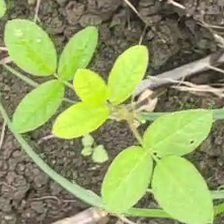
Weed species: Asian_Pigeonwings_(Clitoria Ternatea)